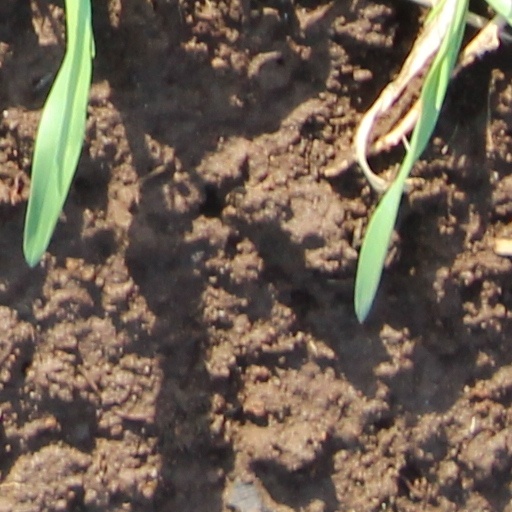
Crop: wheat